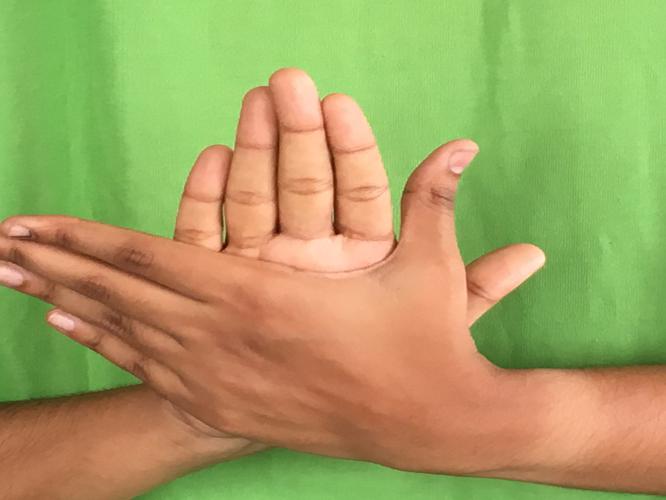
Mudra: Chakra
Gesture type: double_hand